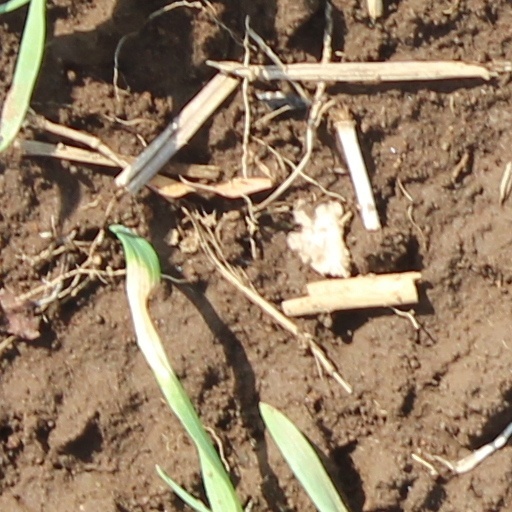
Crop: wheat